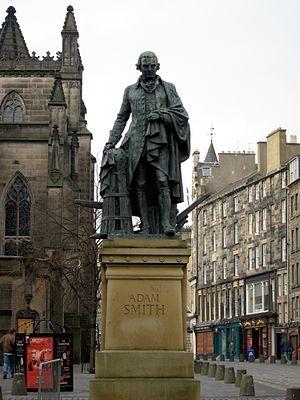
Statue d'Adam Smith à Edinburgh (Ecosse).
Adam Smith est un philosophe et économiste écossais des Lumières. Il reste dans l’histoire comme le père des sciences économiques modernes, dont l'œuvre principale, publiée en 1776, La Richesse des nations, est un des textes fondateurs du libéralisme économique. Professeur de philosophie morale à l'université de Glasgow, il consacre dix années de sa vie à ce texte qui inspire les grands économistes suivants, ceux que Karl Marx appellera les « classiques » et qui poseront les grands principes du libéralisme économique.